St. Joseph's Home for the Aged

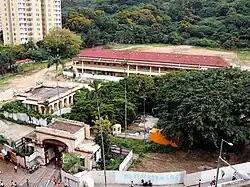
View of the historic buildings in 2012

St. Joseph's Home for the Aged is located at No. 35 Clear Water Bay Road, Ngau Chi Wan, Wong Tai Sin, New Kowloon, Hong Kong. The site spans .